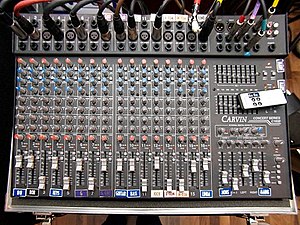
Equalizer
En grafisk equalizer, der anvendes ved koncerter
"En equalizer er et lydteknisk værktøj, der direkte oversat betyder ""udjævner"". Equalizerens primære opgave er at justere frekvensgangen via frekvensbåndskontrollerne, således at output linjesignal eller højttaler har en lineær frekvensgang. En equalizer kan hæve og sænke volumen i udvalgte frekvensbånd i lydspektrummet, hvorved de forskellige frekvensbånd optræder med en anden balance. Equalizere benyttes i forskellige sammenhænge, hvor der ønskes en manipulering af frekvenser, eksempelvis ved livekoncerter, musikindspilninger og i andre mediesammenhænge